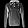
Label: Pullover